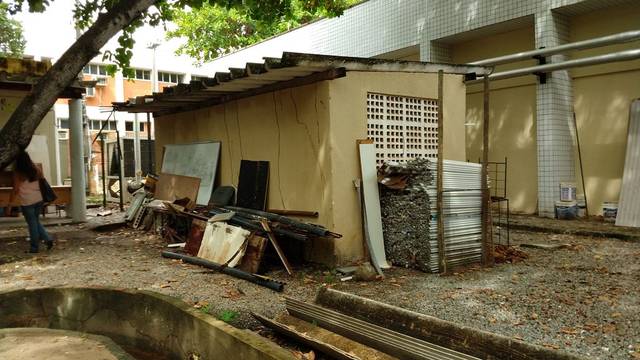
Region: Brazil
Coordinates: -3.745, -38.574